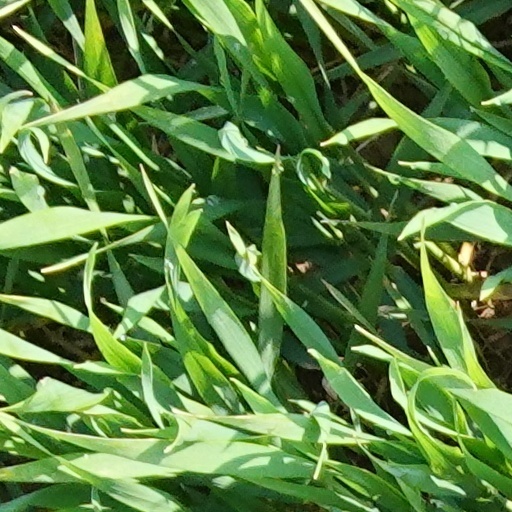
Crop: wheat